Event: Nepal Earthquake
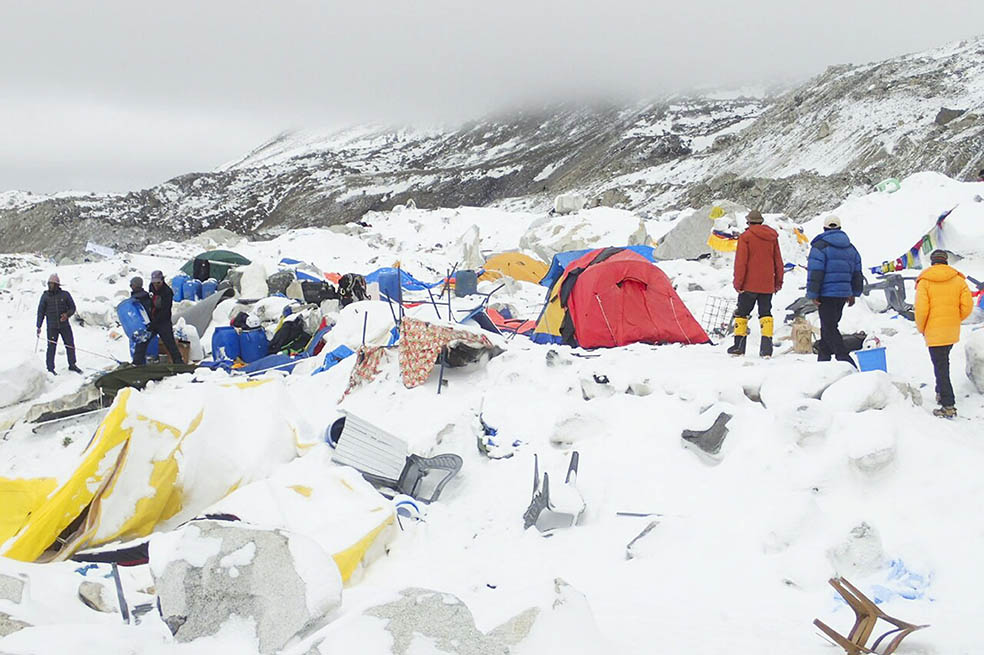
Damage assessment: no_damage